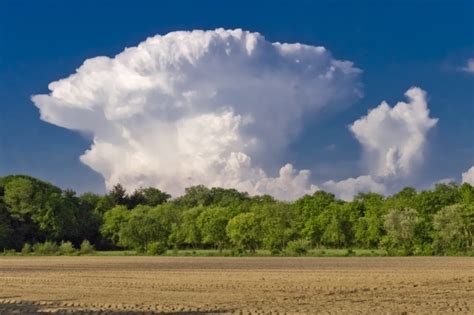
Weather: cloudy or overcast